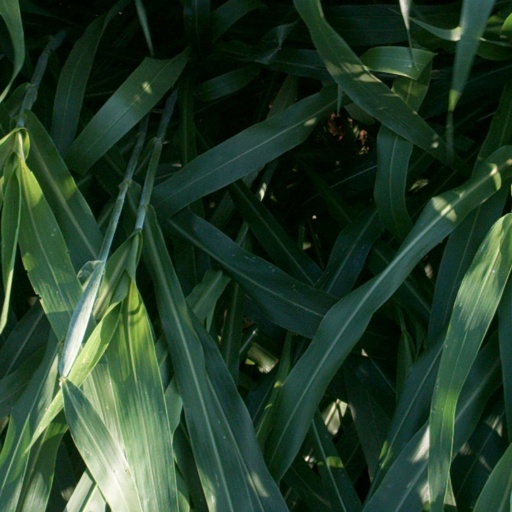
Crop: sorghum